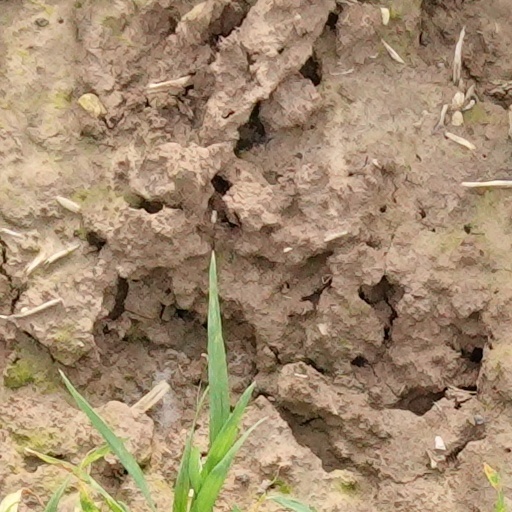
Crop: wheat